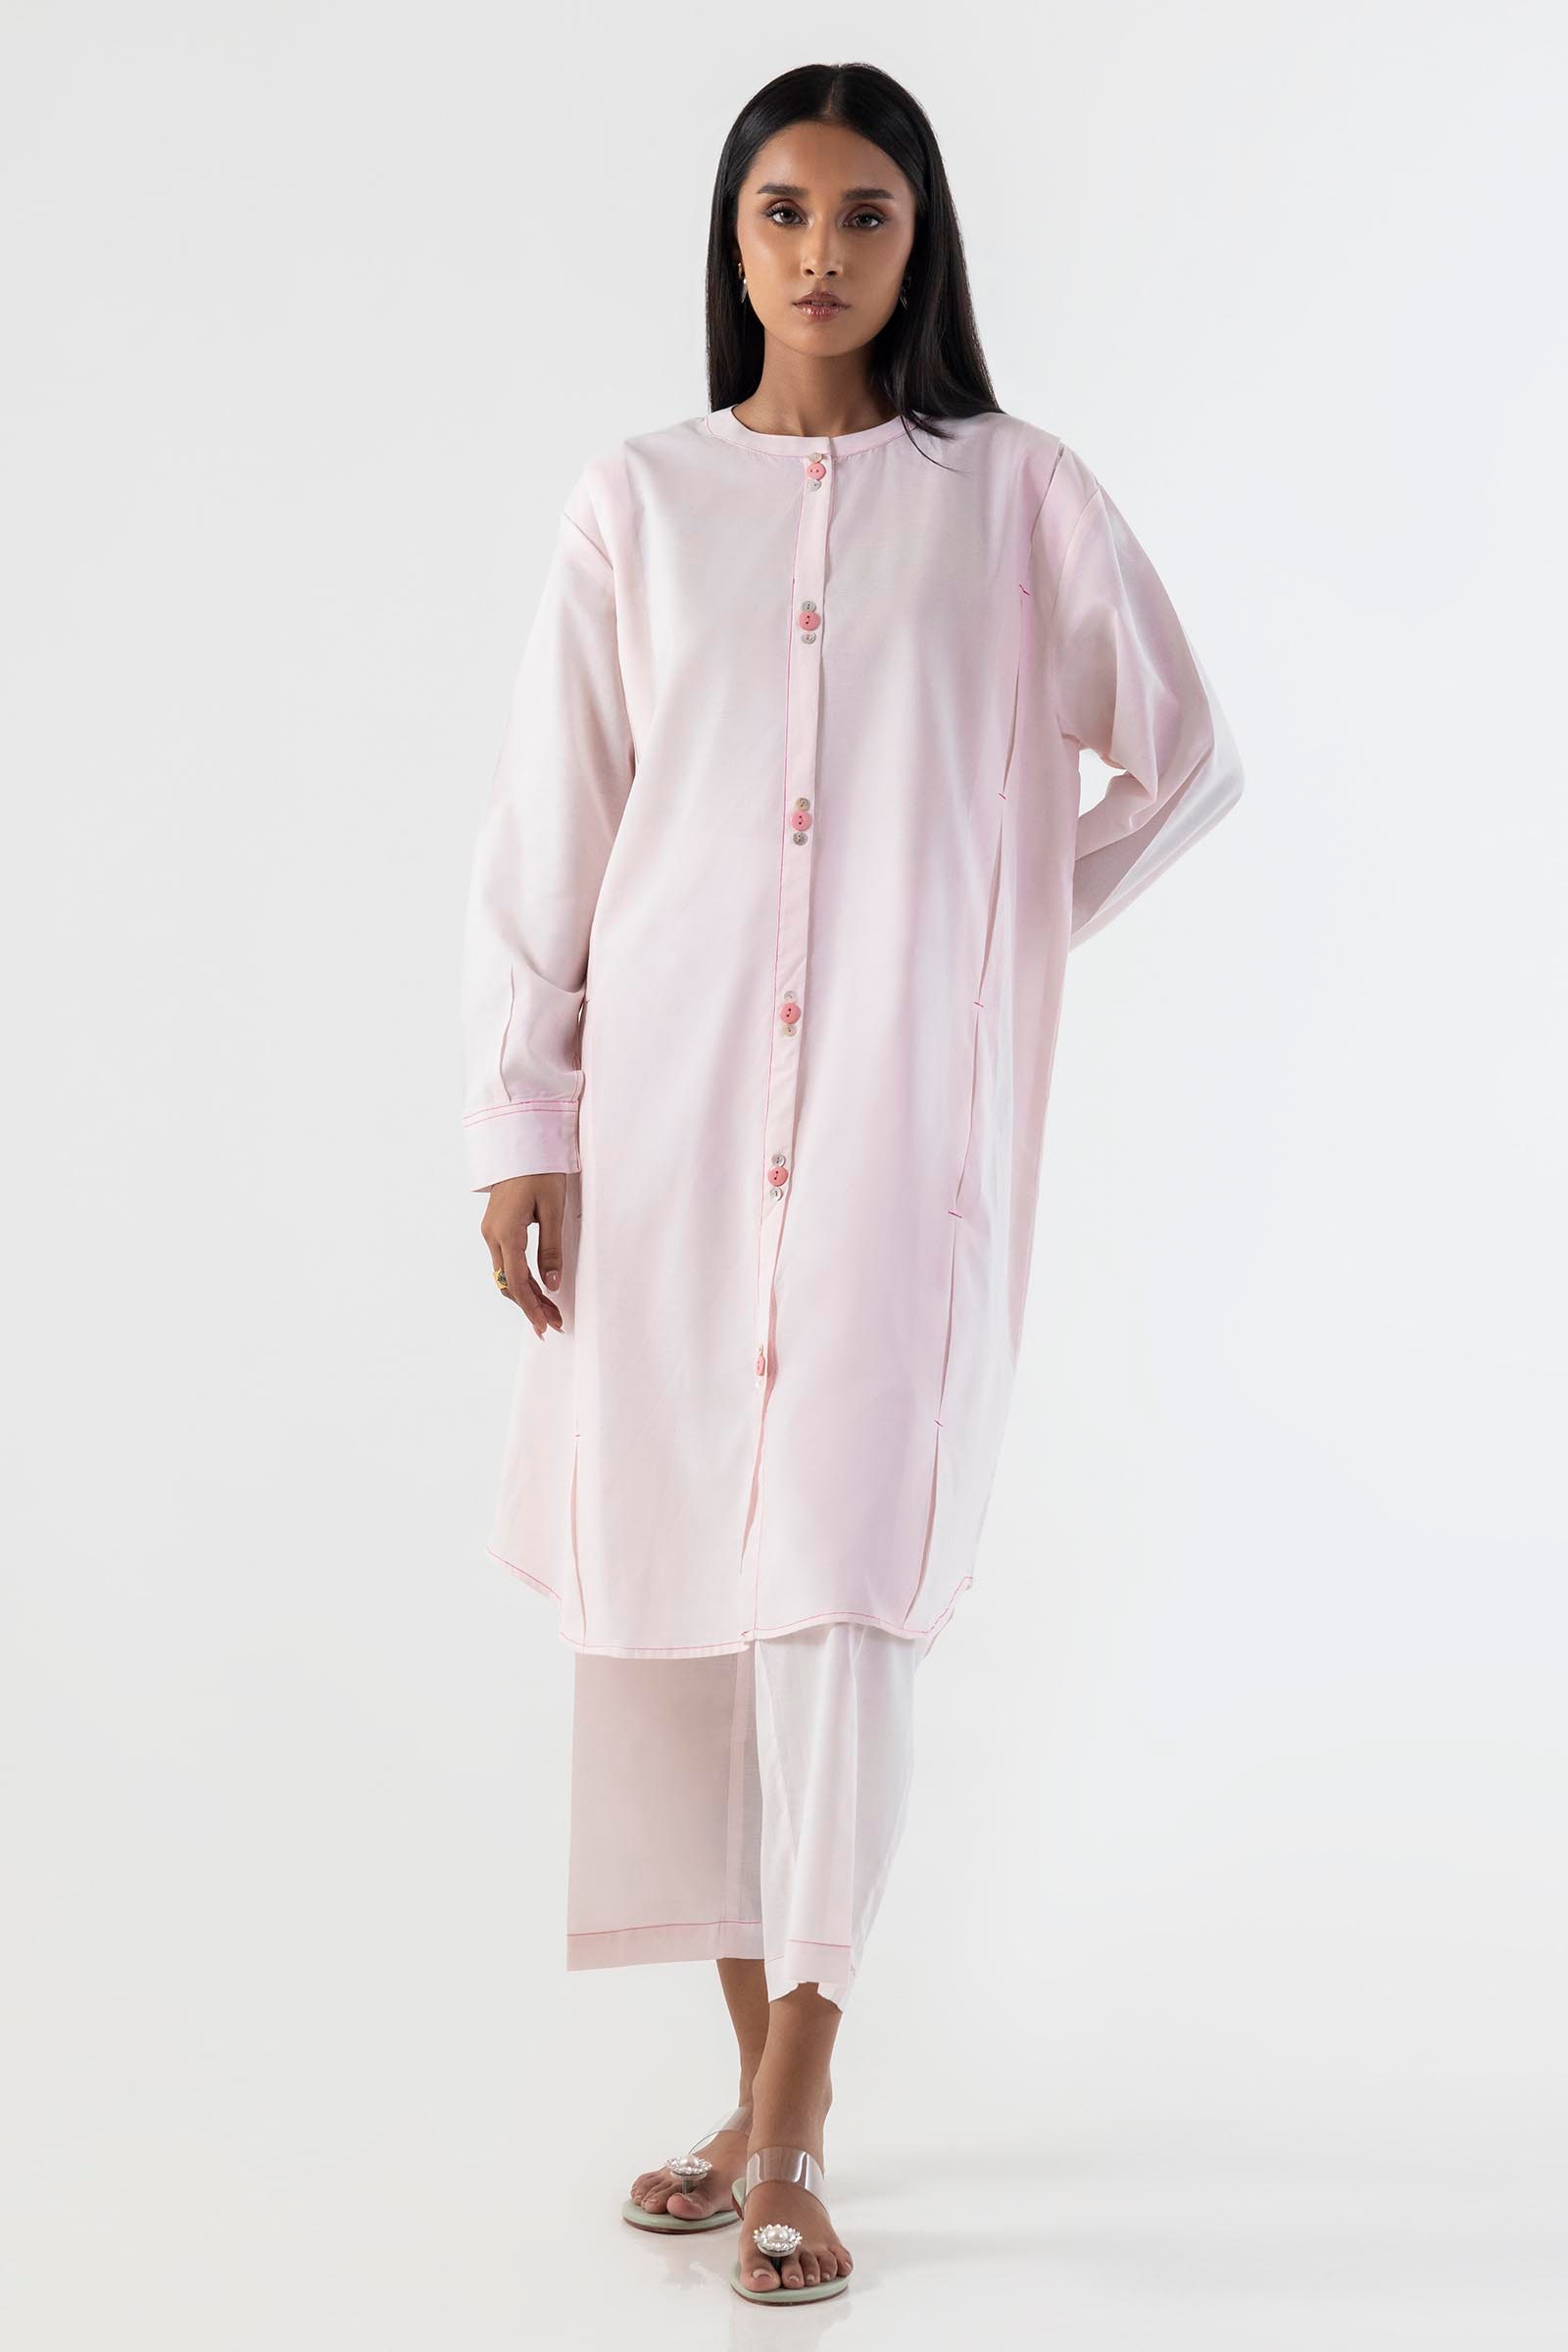
pink karla button up tunic